Constantine Papadakis

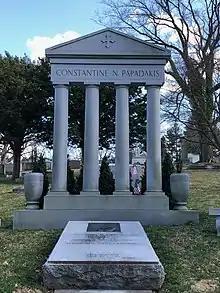
The grave of Constantine Papadakis at West Laurel Hill Cemetery in Bala Cynwyd, Pennsylvania

Papadakis died at the Hospital of the University of Pennsylvania in Philadelphia, from pulmonary complications due to pneumonia on April 5, 2009 after battling lung cancer for months. He was 63 years old.